Tuan Tuan and Yuan Yuan

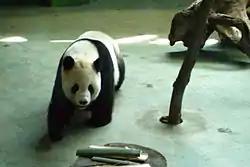
Tuan Tuan at Taipei Zoo

Tuan Tuan and Yuan Yuan arrived in Taiwan aboard an EVA Air flight on December 23, 2008, and were transported to Taipei Zoo. The arrival of the pandas was met with intense public attention, described by the press as "Pandamania", with the pandas becoming instant celebrities. A variety of merchandise appeared, with even buses redecorated in panda-themed livery.